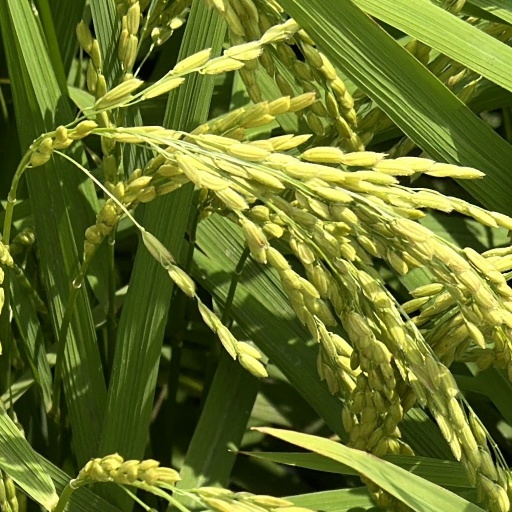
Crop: rice